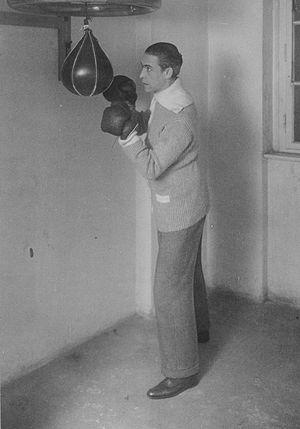
Ernst Deutsch est un acteur autrichien.